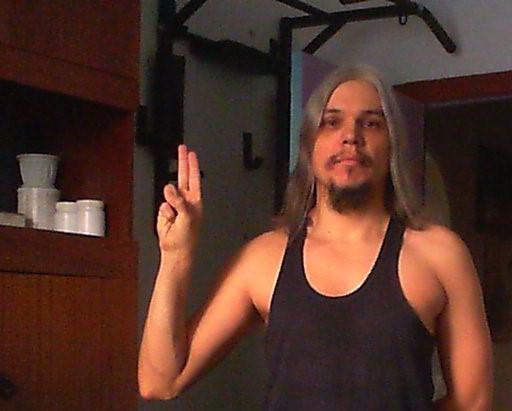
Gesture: two_up